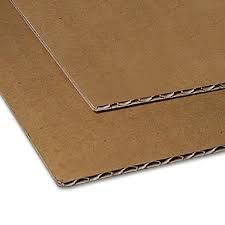
Waste category: cardboard